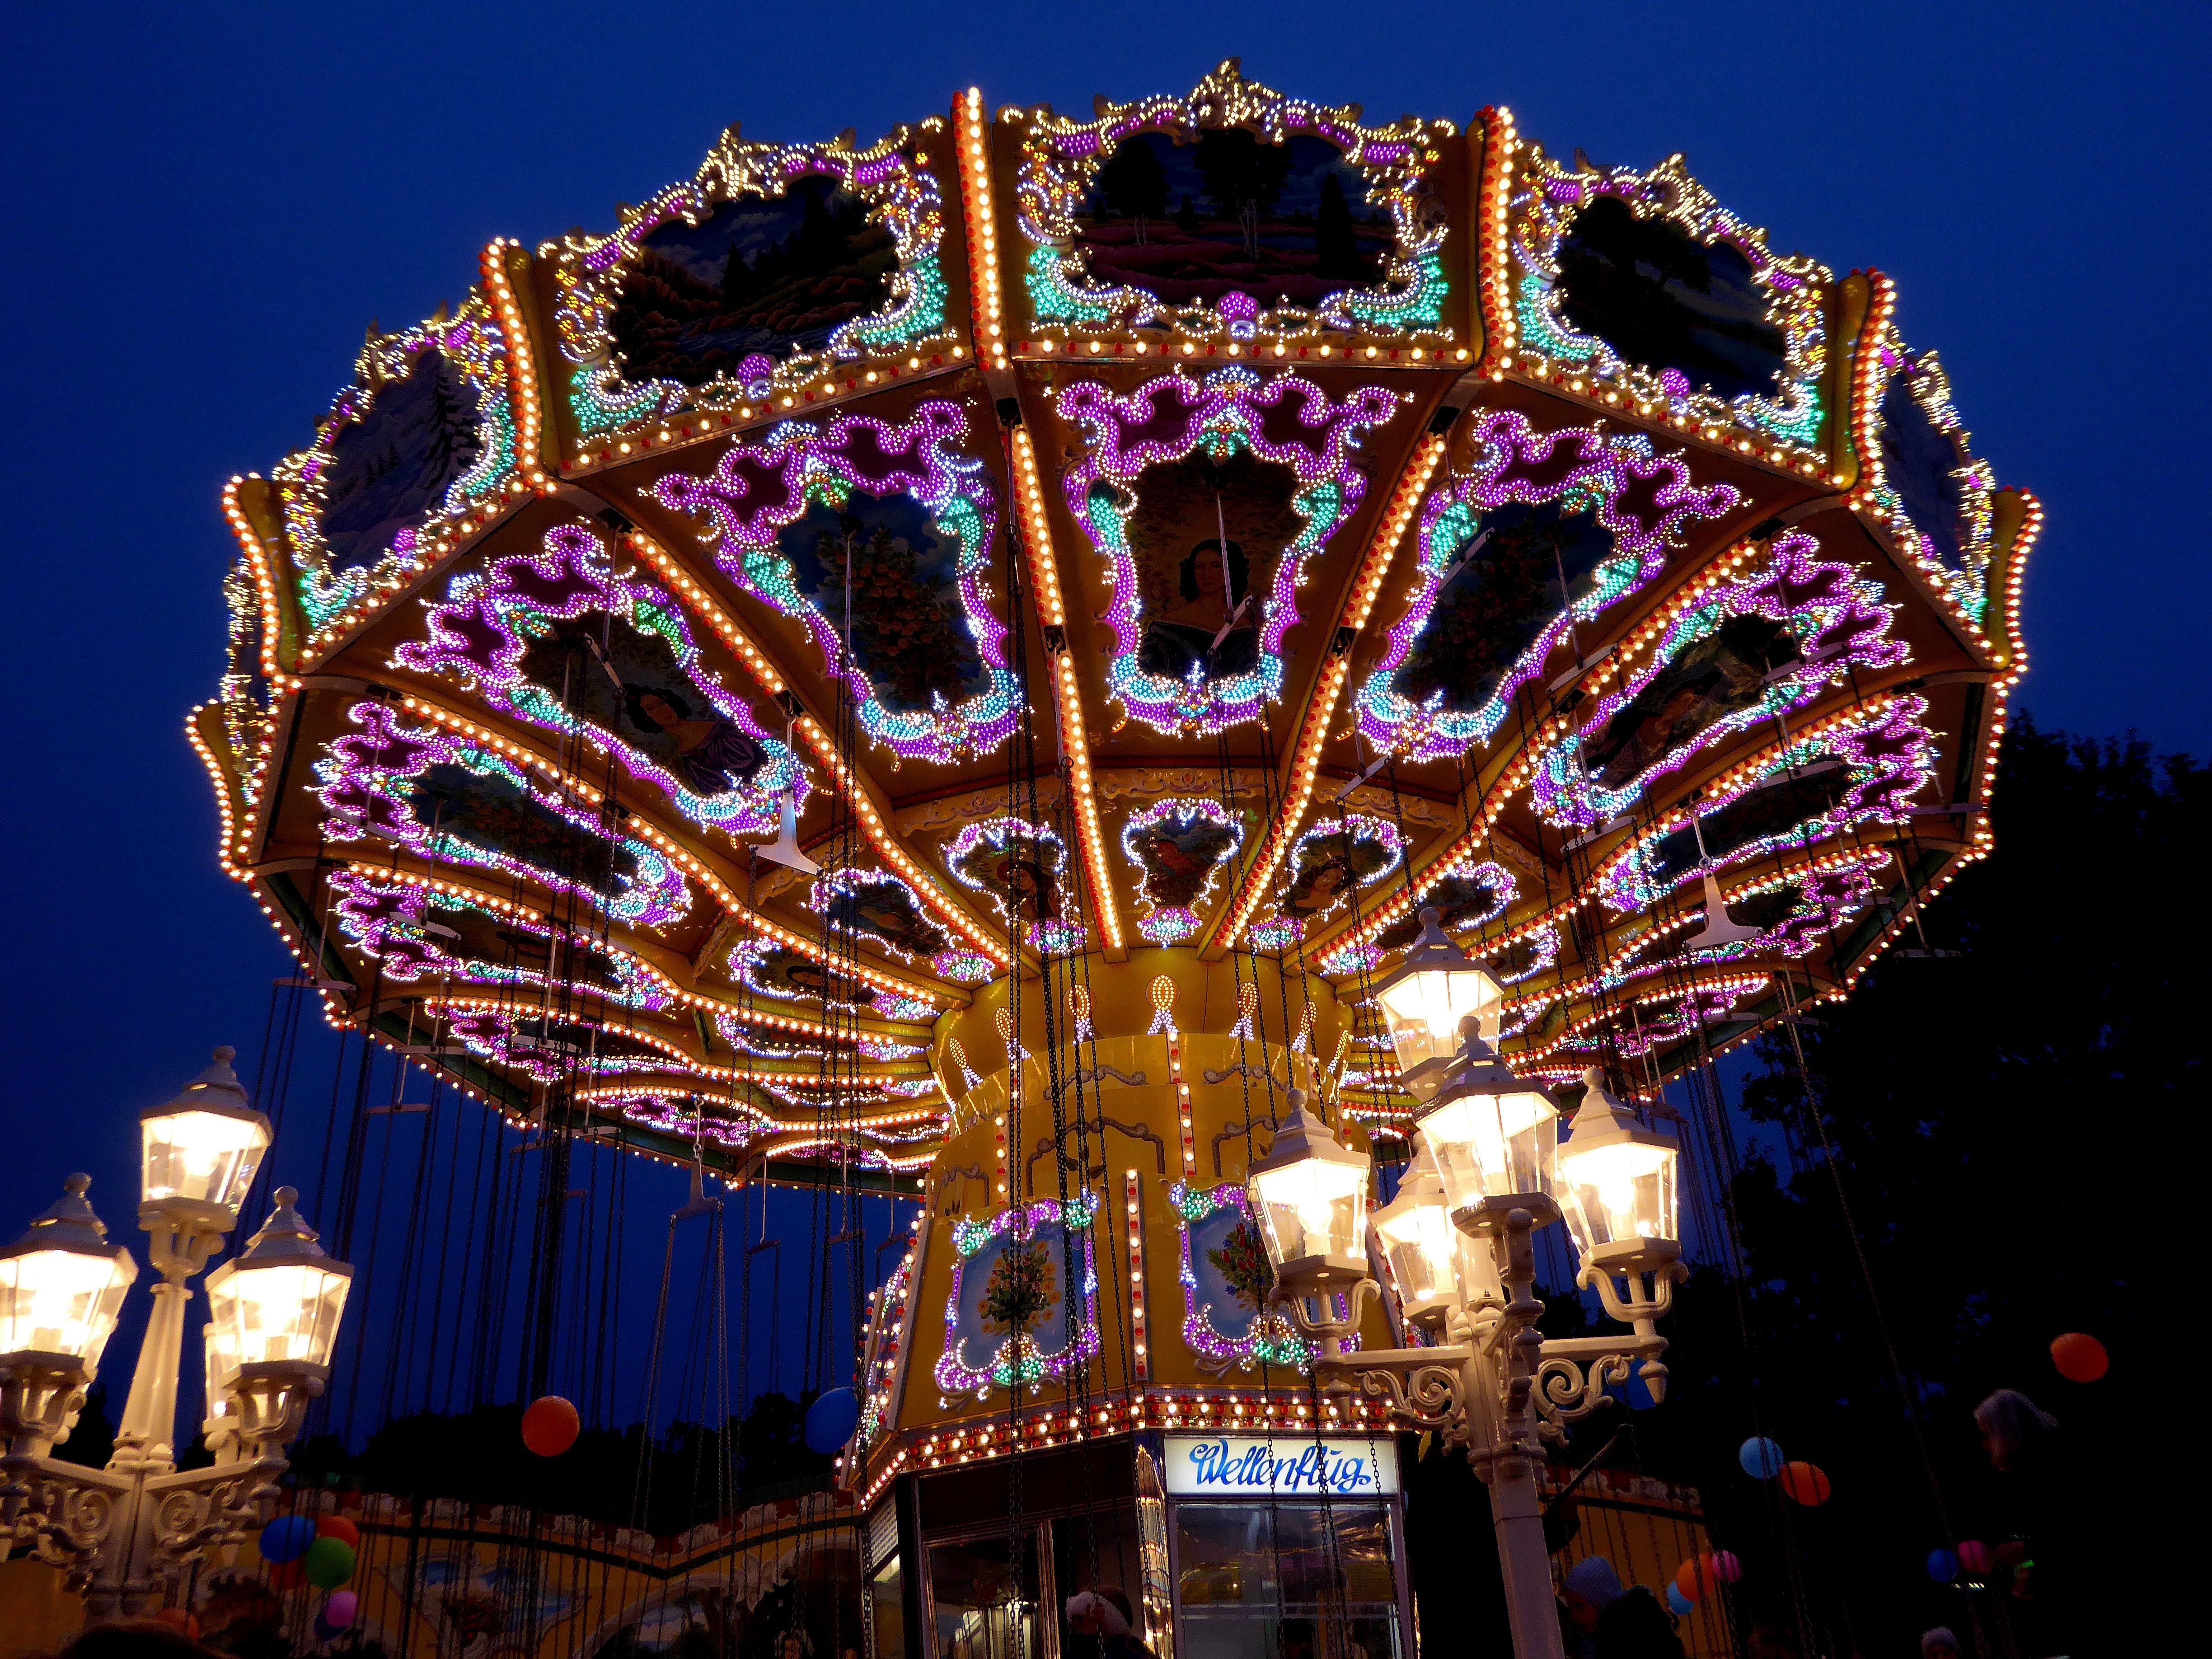
recreation, amusement park, park, carousel, colorful, festival, joy, mood, fair, night photograph, year market, amusement ride, outdoor recreation, bremer freimarkt, nonbuilding structure